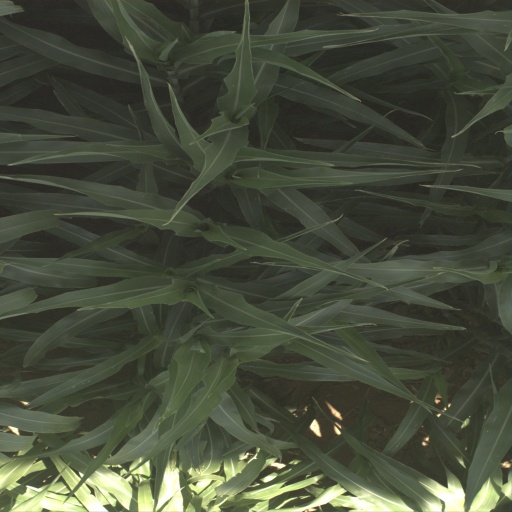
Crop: sorghum